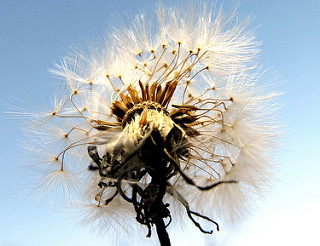
Flower: dandelion